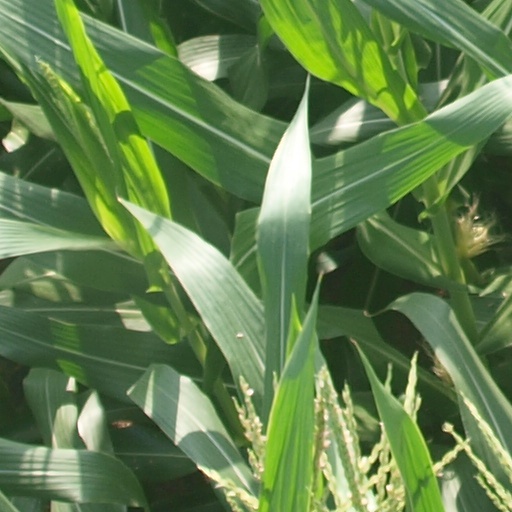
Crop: maize; corn